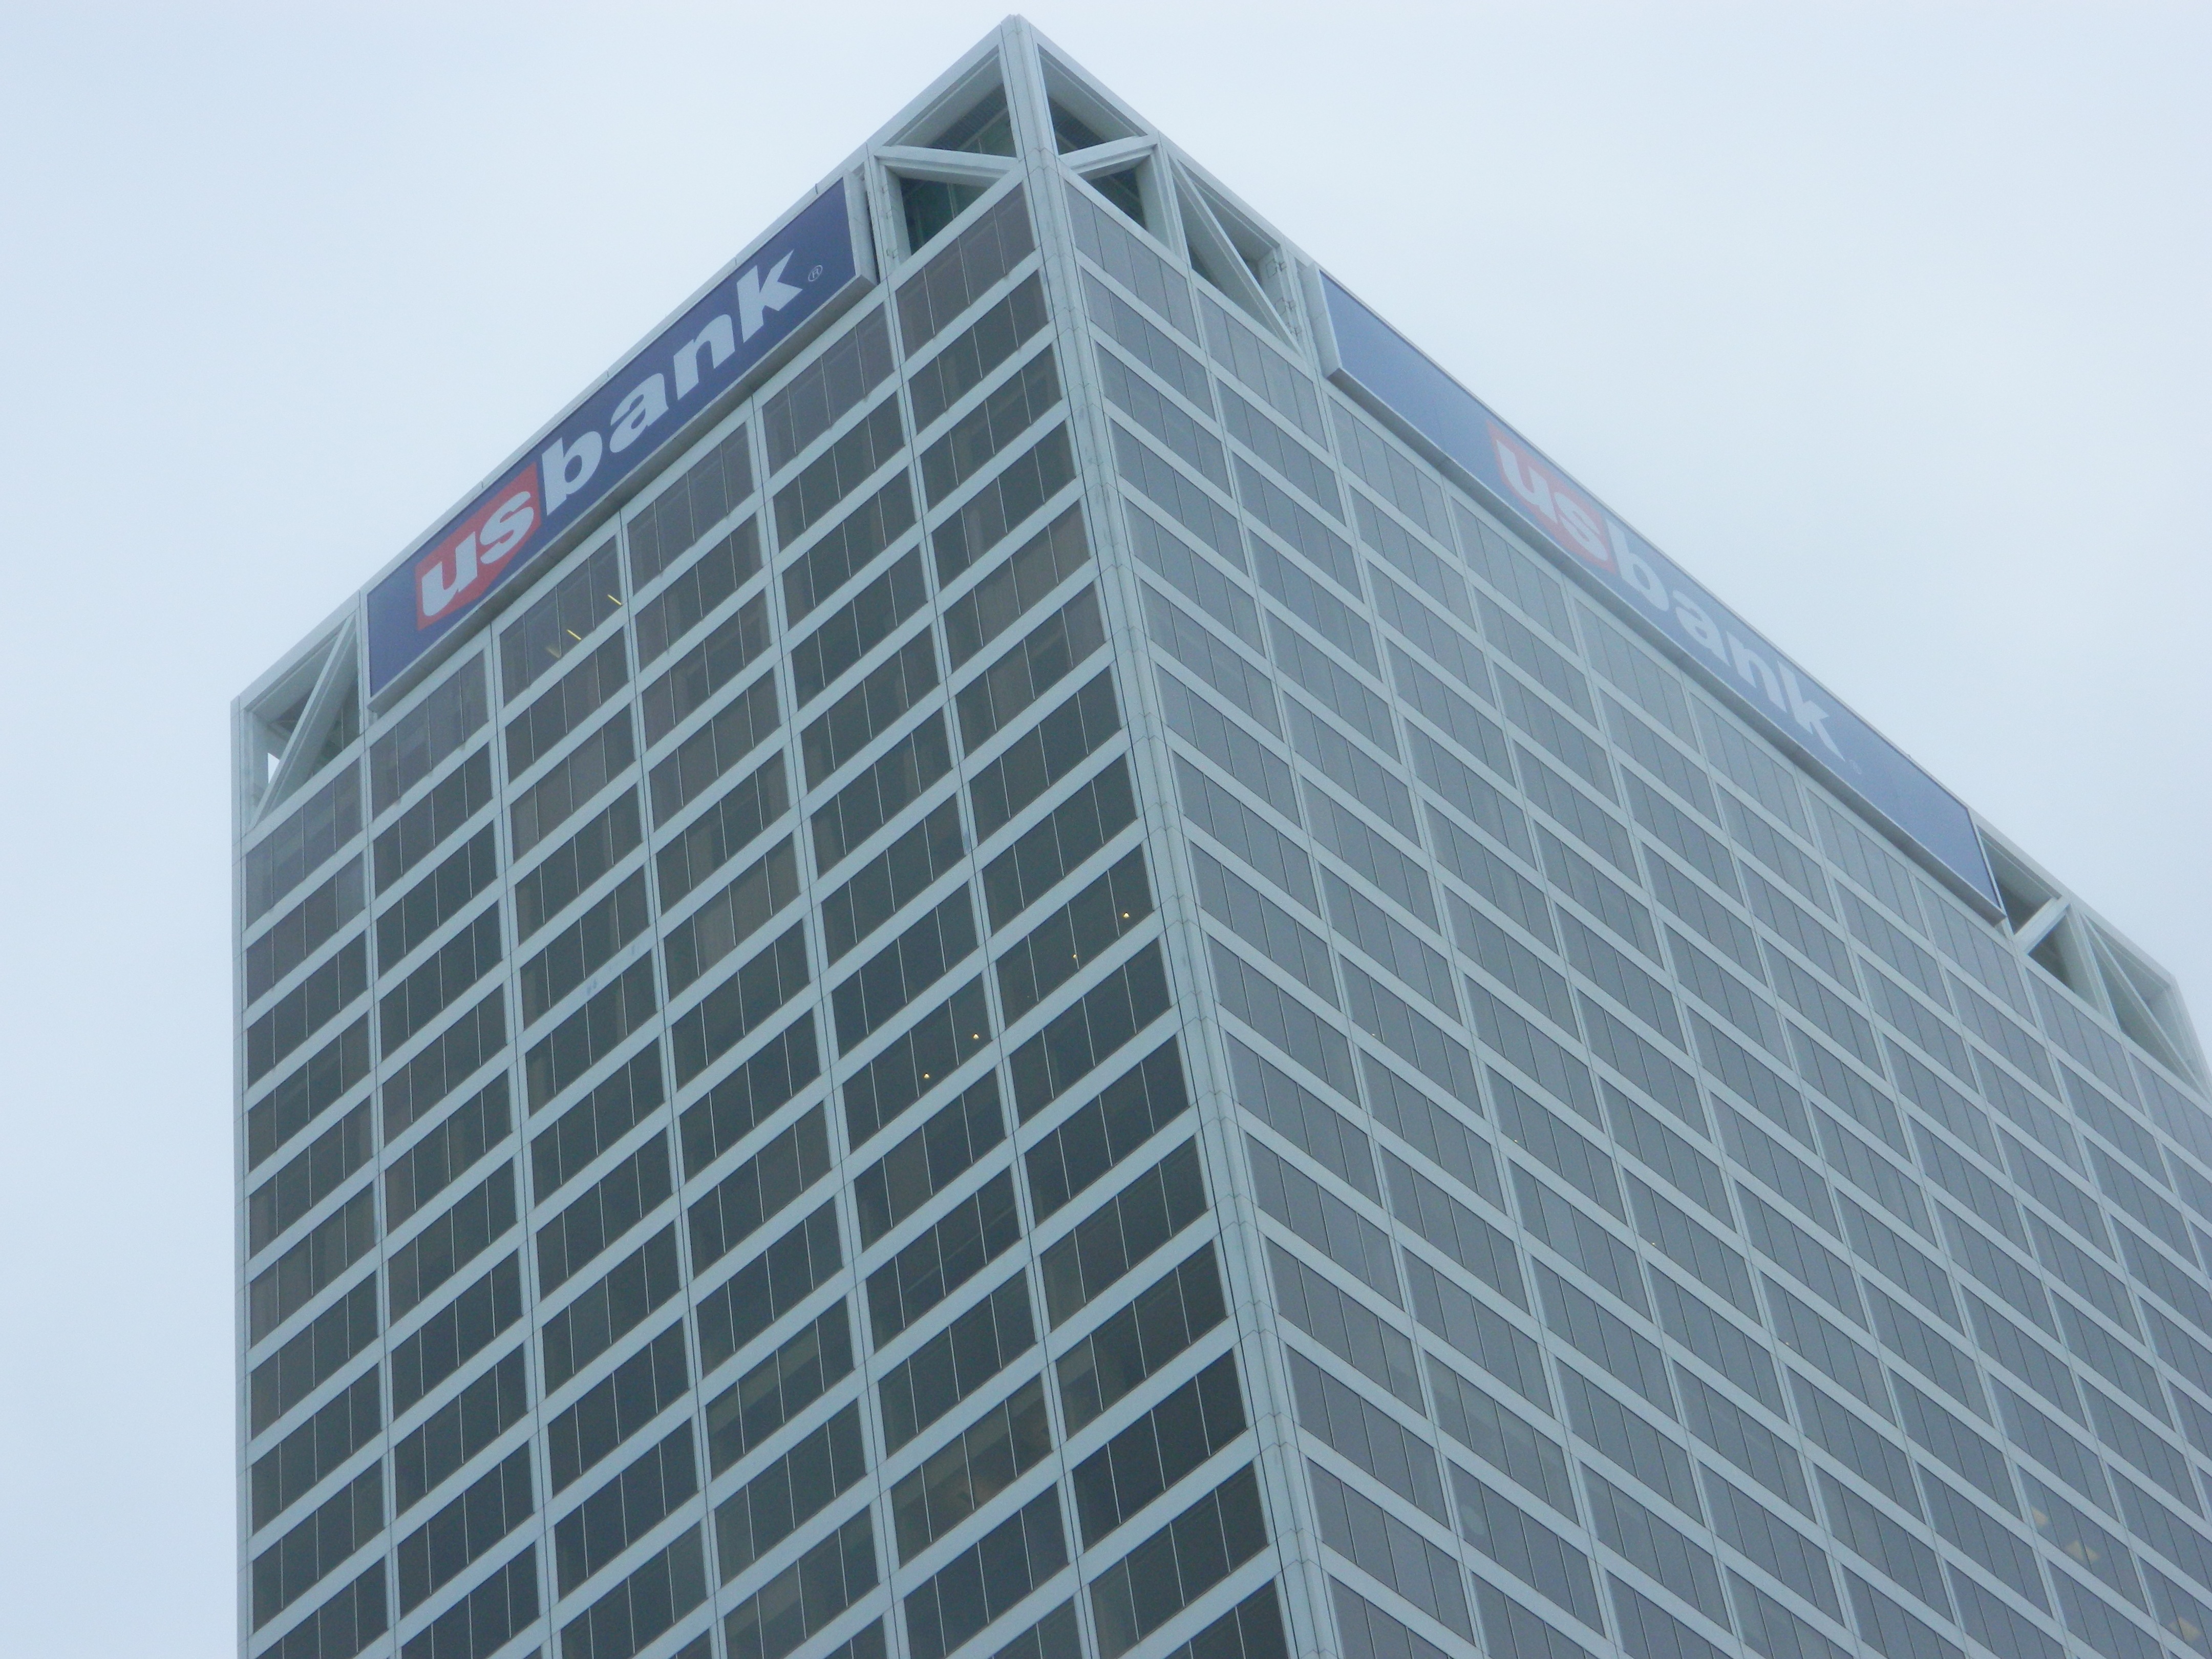
architecture, building, skyscraper, downtown, tower, facade, tower block, commercial building, headquarters, condominium, brutalist architecture, corporate headquarters